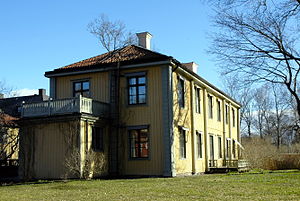
Geijersgården
Geijersgården - havesiden.
Geijersgården er et museum, der ligger i det centrale Uppsala, Sverige, som nabo til Ihregården, lige nord for Carolina Rediviva, hovedbygningen på Uppsala universitetsbibliotek.